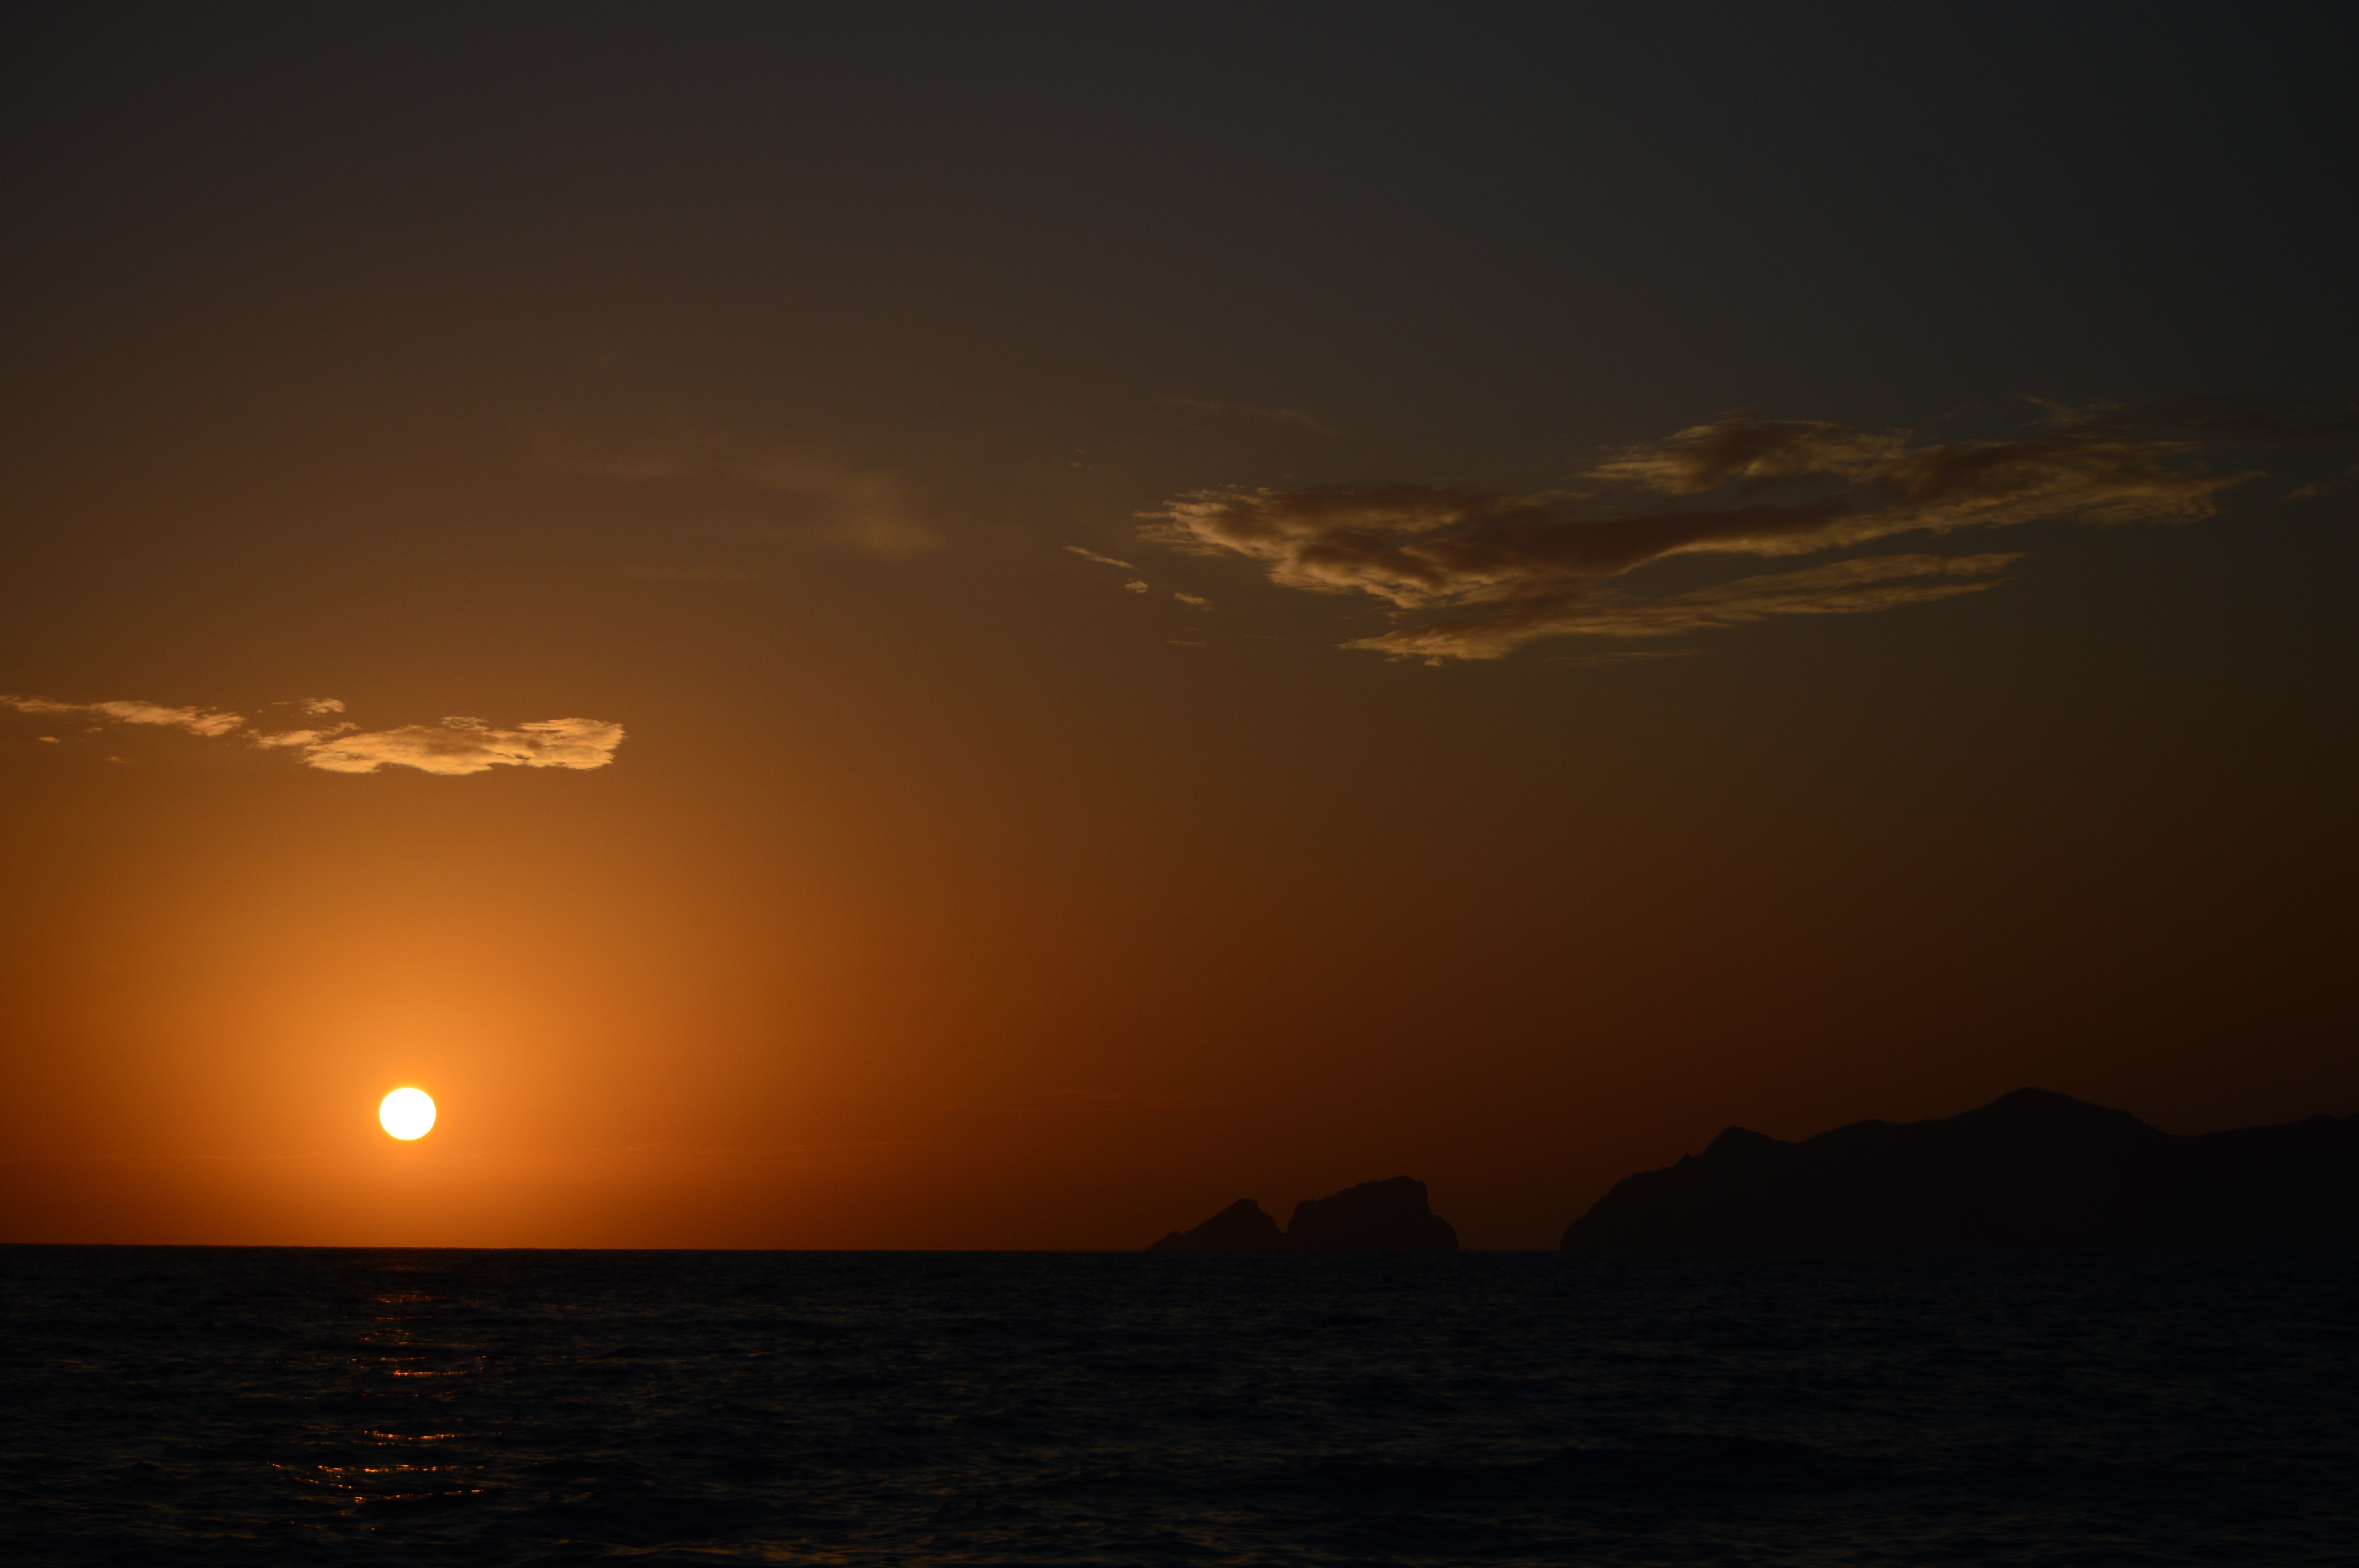
sea, coast, ocean, horizon, cloud, sky, sun, sunrise, sunset, sunlight, morning, dawn, atmosphere, dusk, evening, afterglow, ponza, red sky at morning